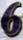
Number: 6